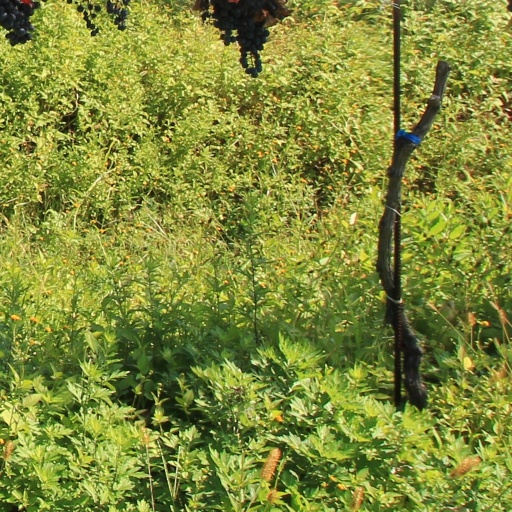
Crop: grape